Ukrainian Greek Catholic Church

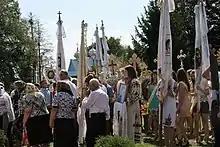
The Feast of the Transfiguration in Ukraine in 2017

The Ukrainian Greek Catholic Church is the second largest Eastern Catholic Church in the world. As of 2022, it had approximately 4.2 million members. In Ukraine, the UGCC is the second largest religious organization in terms of number of communities within the Catholic Church. The Ukrainian Greek Catholic Church has third most members in allegiance among the population of Ukraine after the Ukrainian Orthodox Church (Moscow Patriarchate) and the Orthodox Church of Ukraine. The Ukrainian Greek Catholic Church predominates in three western oblasts of Ukraine, including the majority of the population of Lviv, but constitutes a small minority elsewhere in the country.